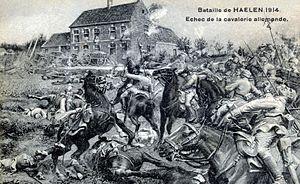
La bataille des casques d'argent ou combats de Haelen est un affrontement de cavalerie entre les troupes belges et allemandes le 12 août 1914, sur le territoire de la commune belge de Halen, dans la Province de Limbourg. Au début de l'invasion de la Belgique, après la prise des forts entourant Liège, l'état-major de l'armée belge choisit la Gette comme position de défense naturelle pour arrêter l'avancée allemande vers le nord et Anvers. C'est là qu'ont eu lieu les premières charges de cavalerie de la Grande Guerre.